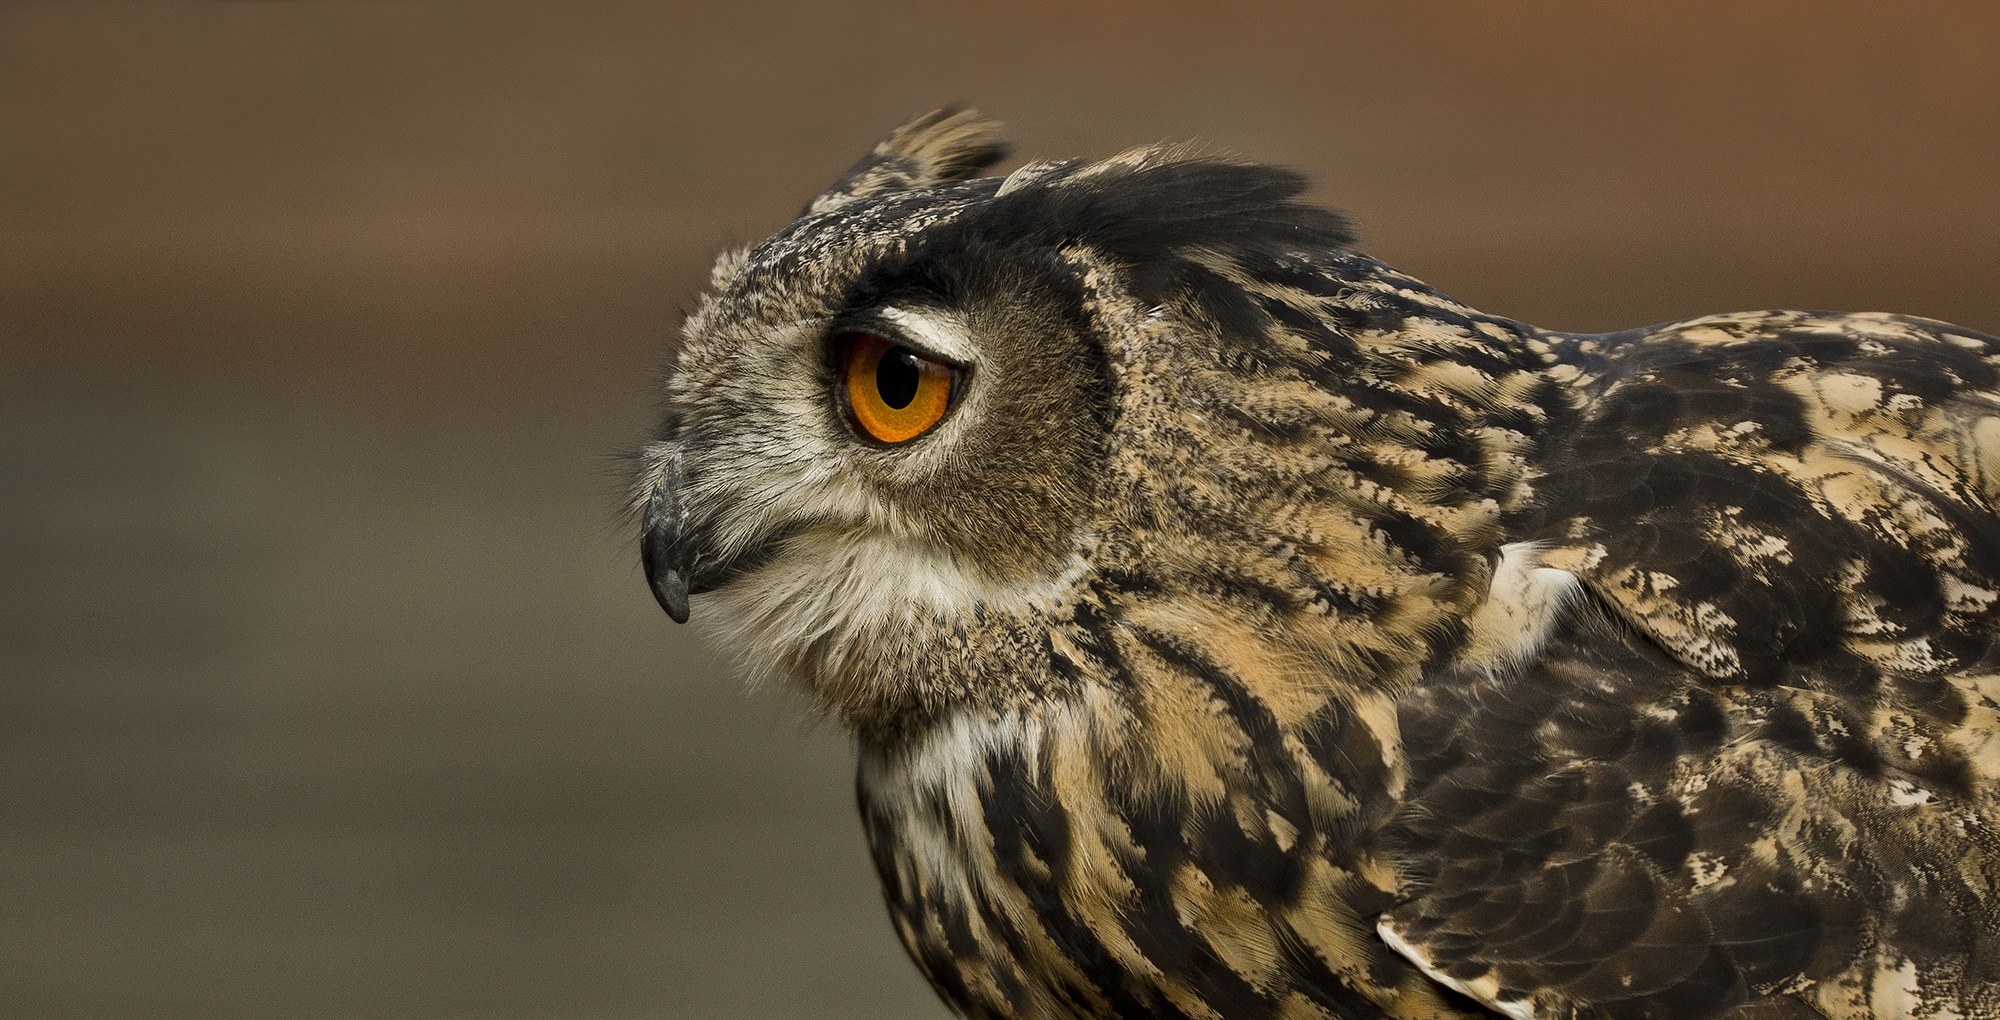
nature, bird, wing, animal, isolated, fly, wildlife, beak, owl, feather, fauna, raptor, plumage, bird of prey, close up, eye, vertebrate, wild bird, falkner, falconry, animal portrait, rarely, eagle owl, bubo bubo, night active, eurasian eagle european owl, accipitriformes